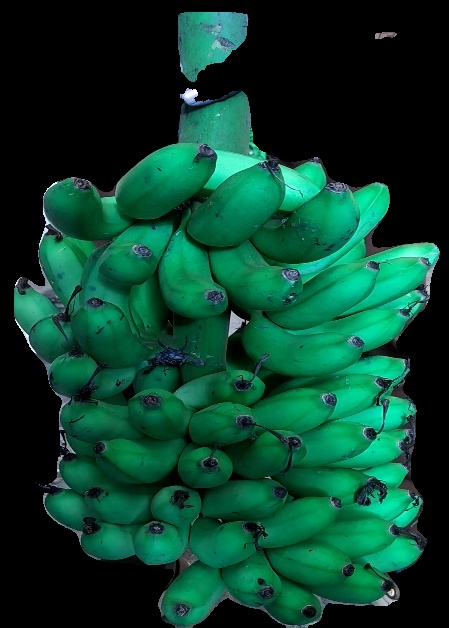
Variety: rasbale
Grade: grade1